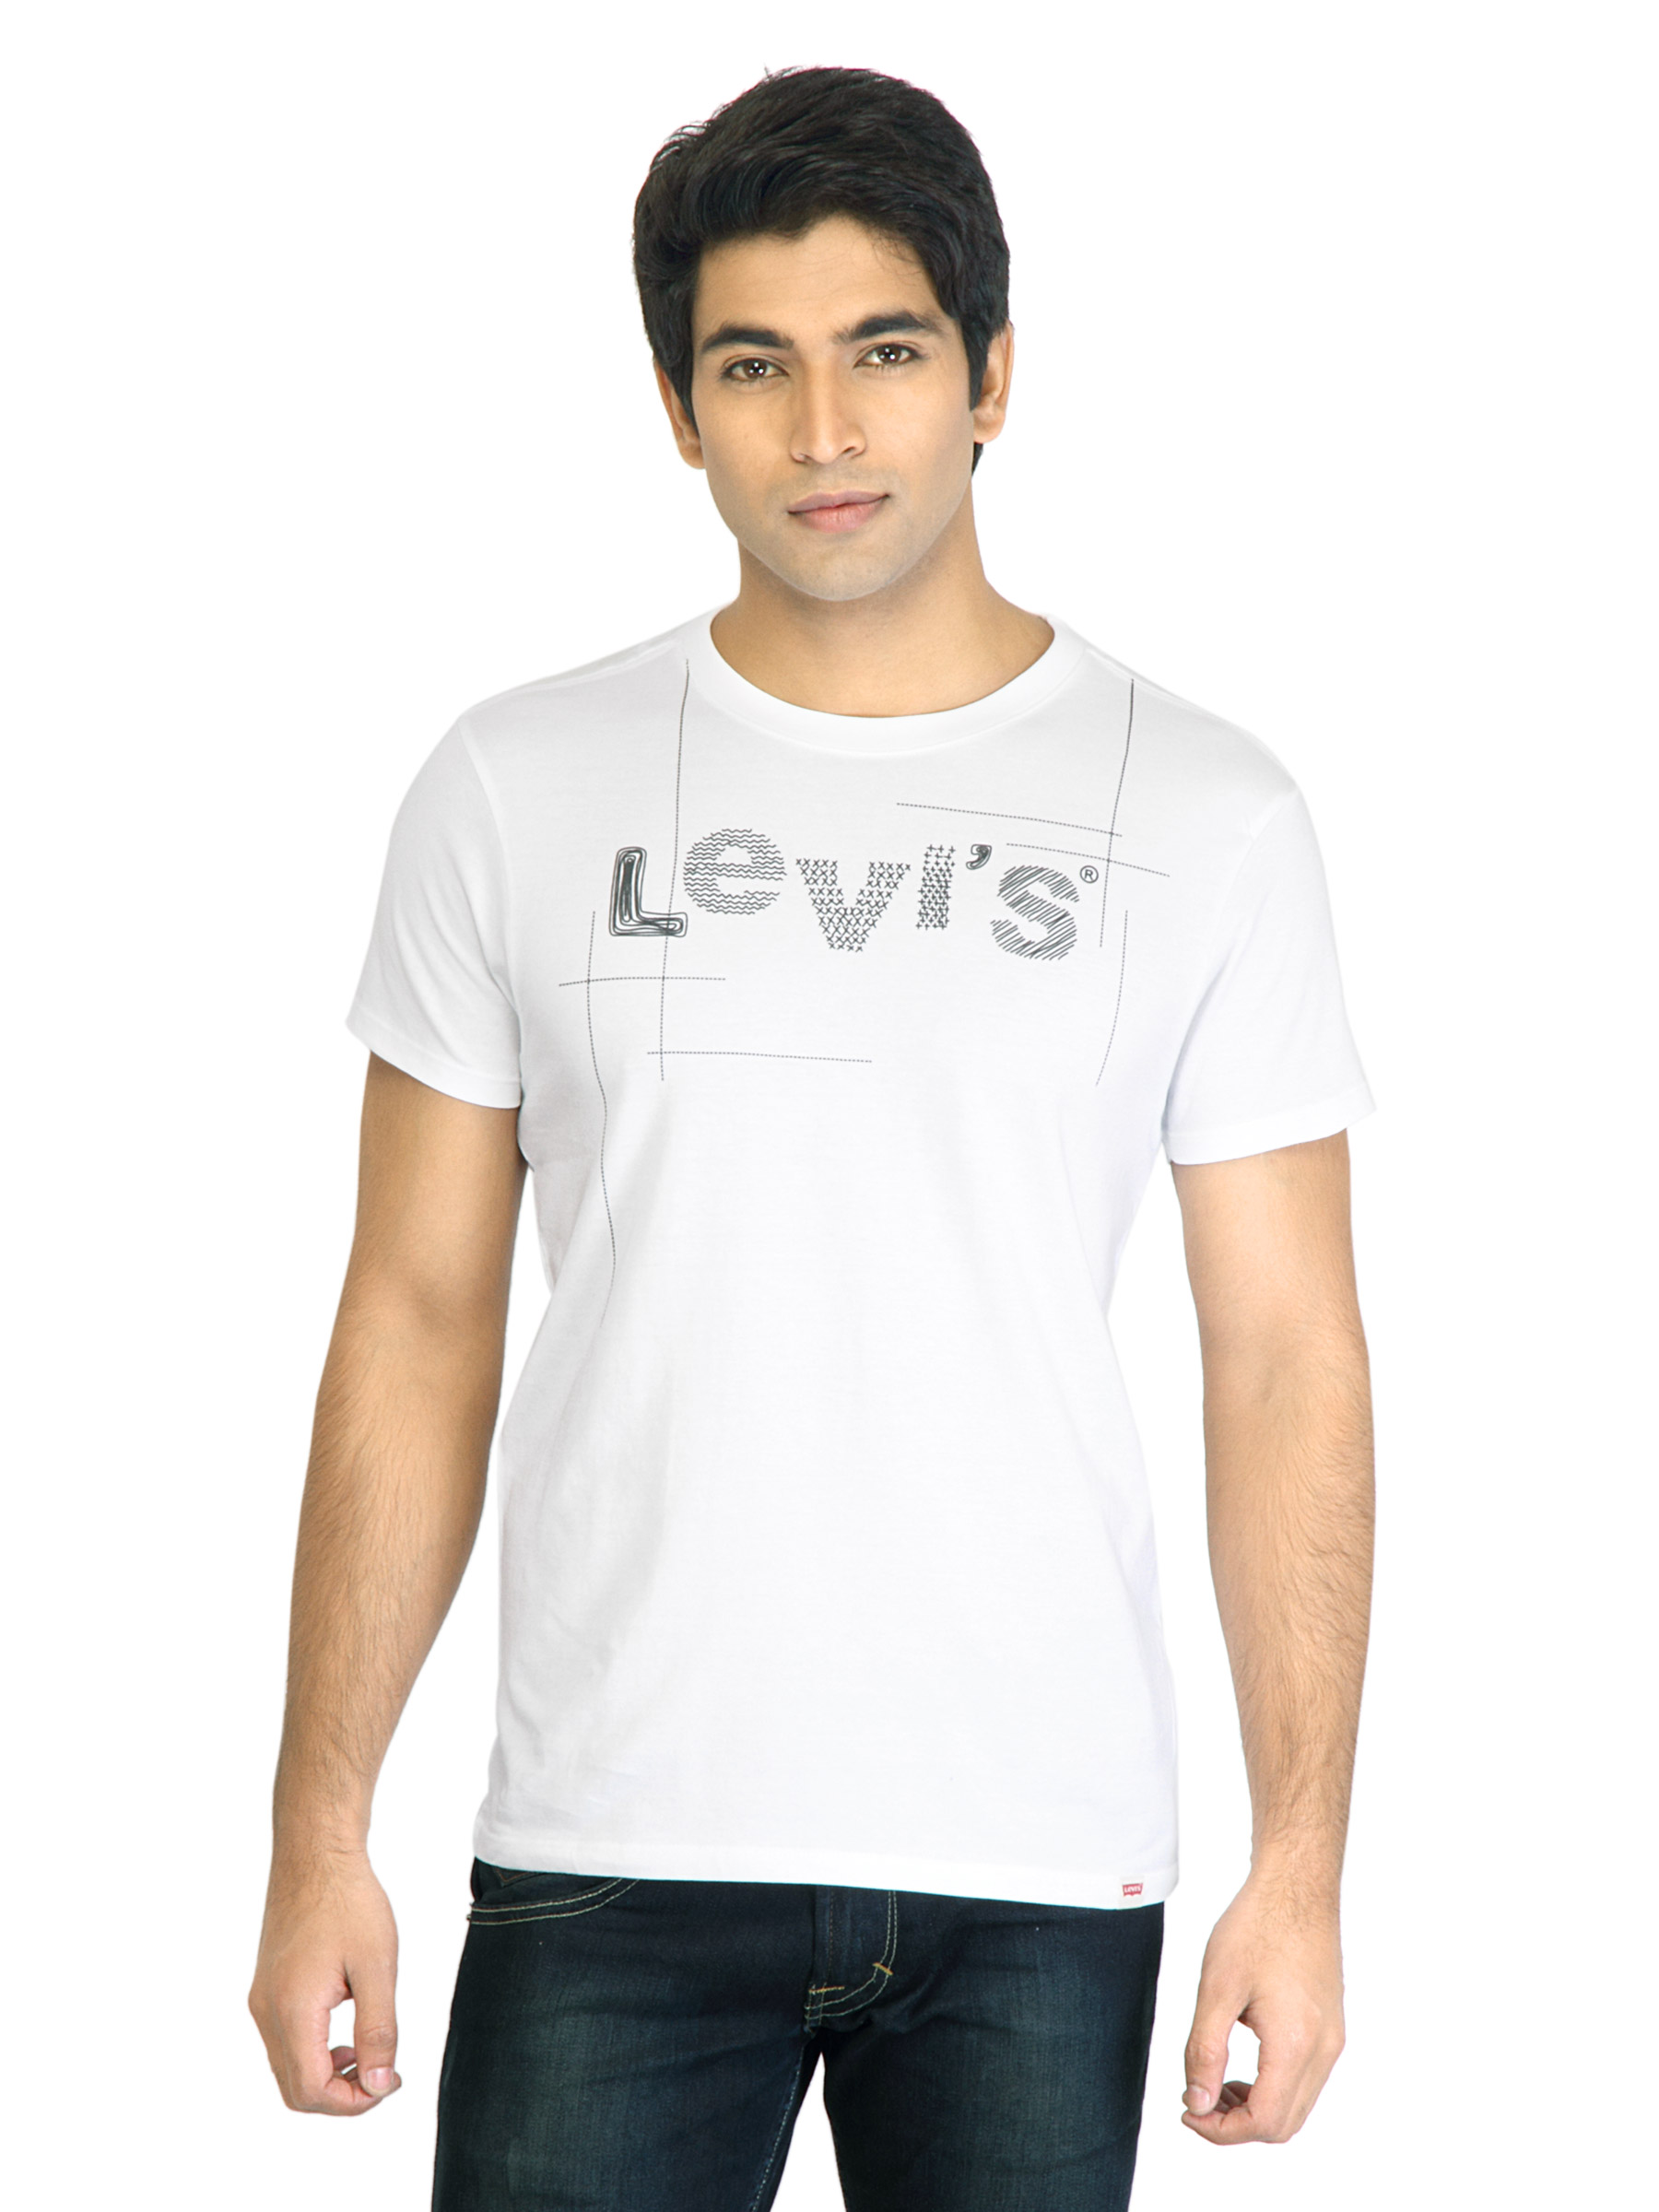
Levi's Men Printed White Tshirts
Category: Apparel / Topwear / Tshirts
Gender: Men
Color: White
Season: Fall 2011
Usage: Casual